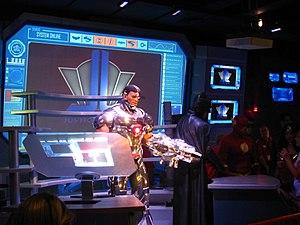
Justice League: Battle for Metropolis est un parcours scénique interactif situé dans plusieurs parcs à thème Six Flags en Amérique du Nord. L'attraction a été conçu grâce à la collaboration de Sally Corporation, Alterface Projects, Oceaneering International et Pure Imagination Studios, sur le thème des super-héros de la Ligue de justice d'Amérique de DC Comics.
Yumble Roermond ouvert au public le 21 mars